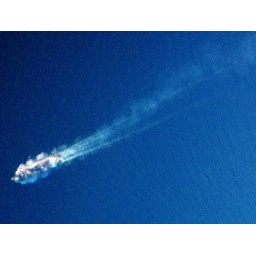
It is interesting how water and aerial trucks are going by different ways